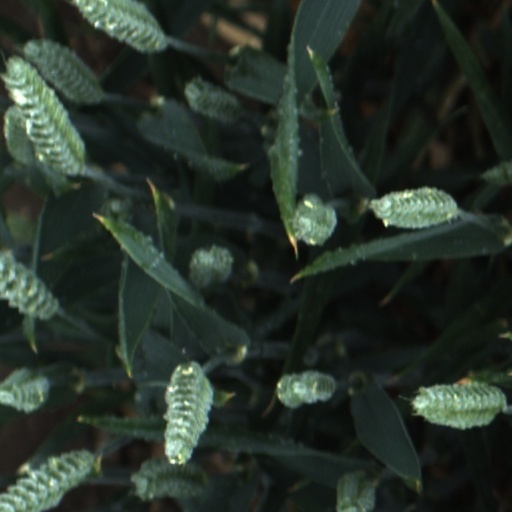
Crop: wheat